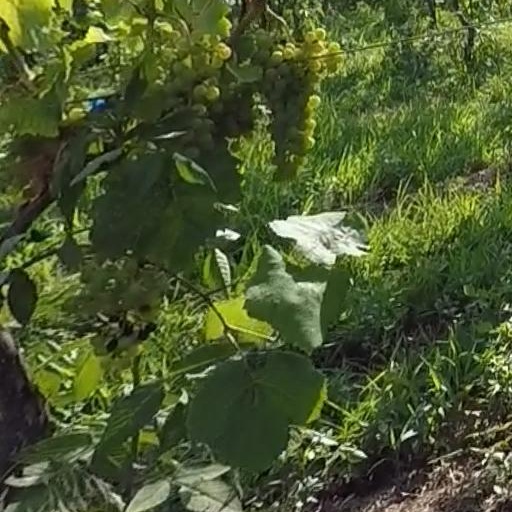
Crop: grape